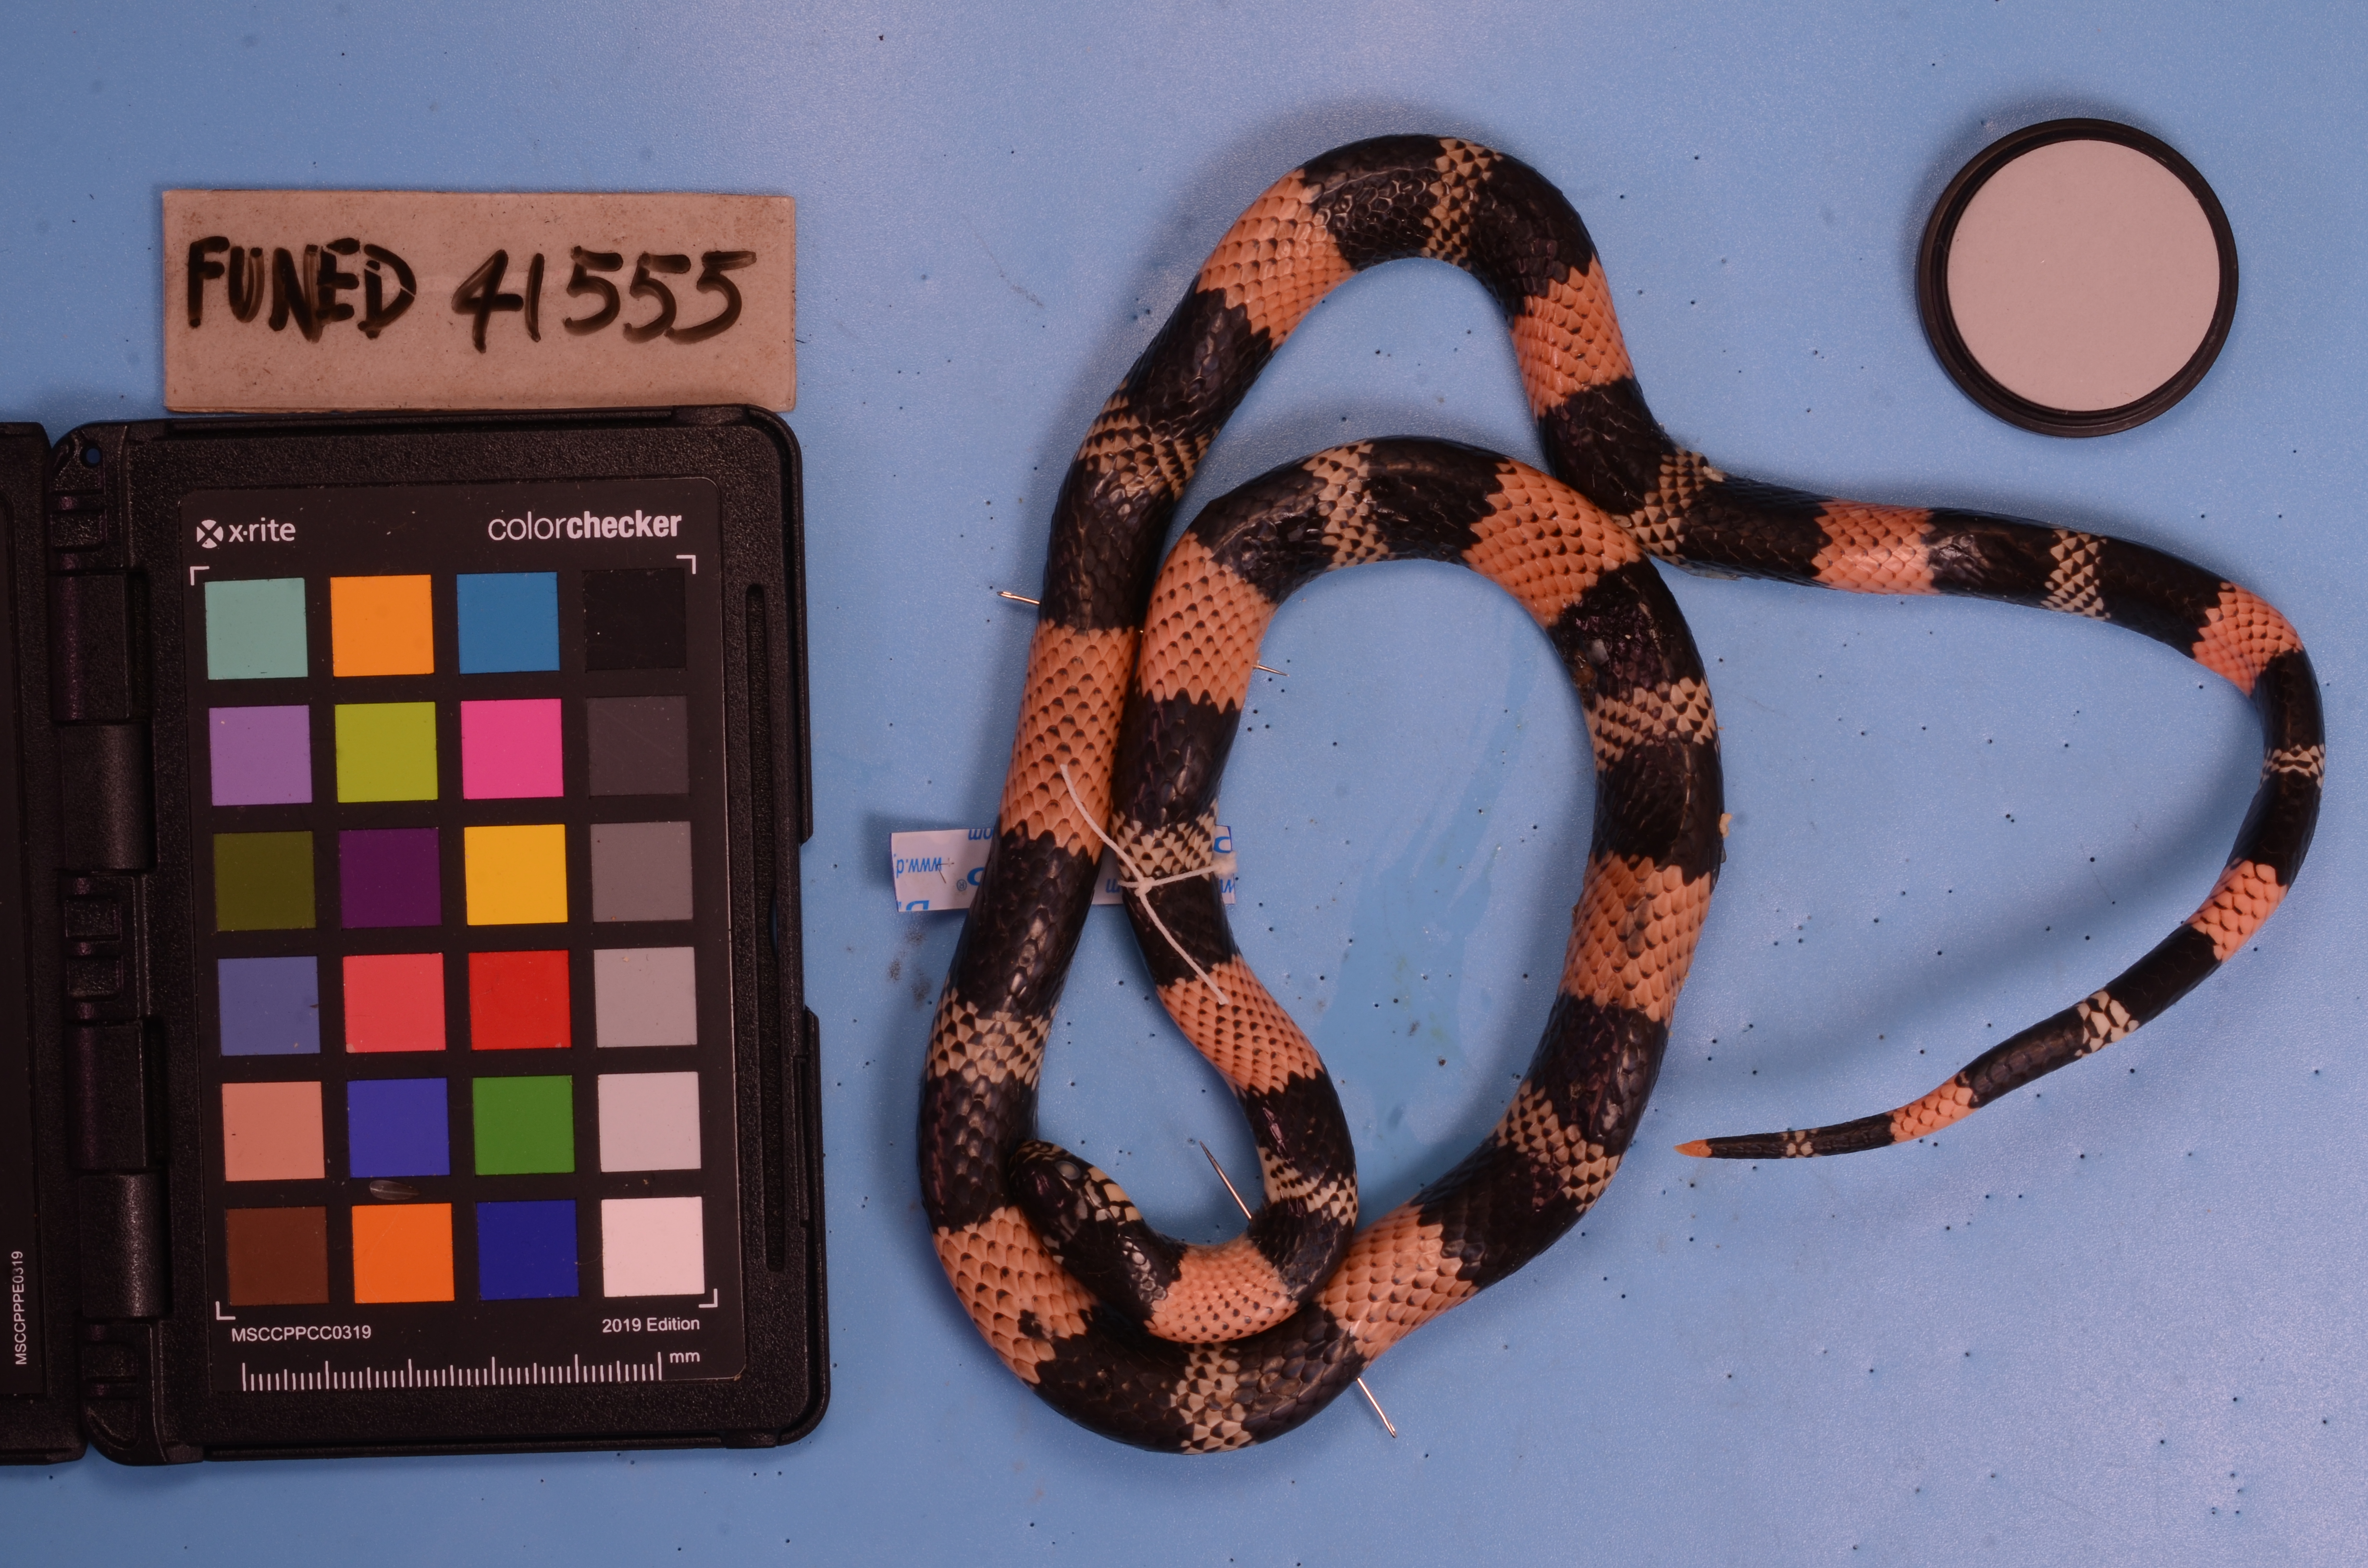
Species: Erythrolamprus aesculapii
View: dorsal
Mimicry status: mimic